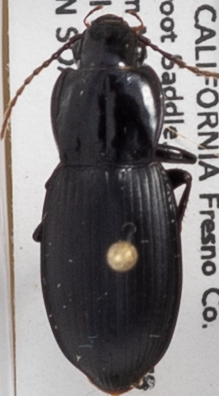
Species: Pterostichus ordinarius
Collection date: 2018-05-07
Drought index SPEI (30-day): -0.176
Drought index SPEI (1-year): -0.288
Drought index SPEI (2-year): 0.8